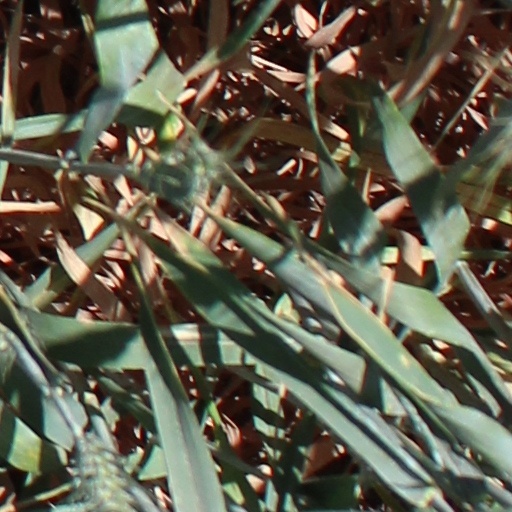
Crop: wheat